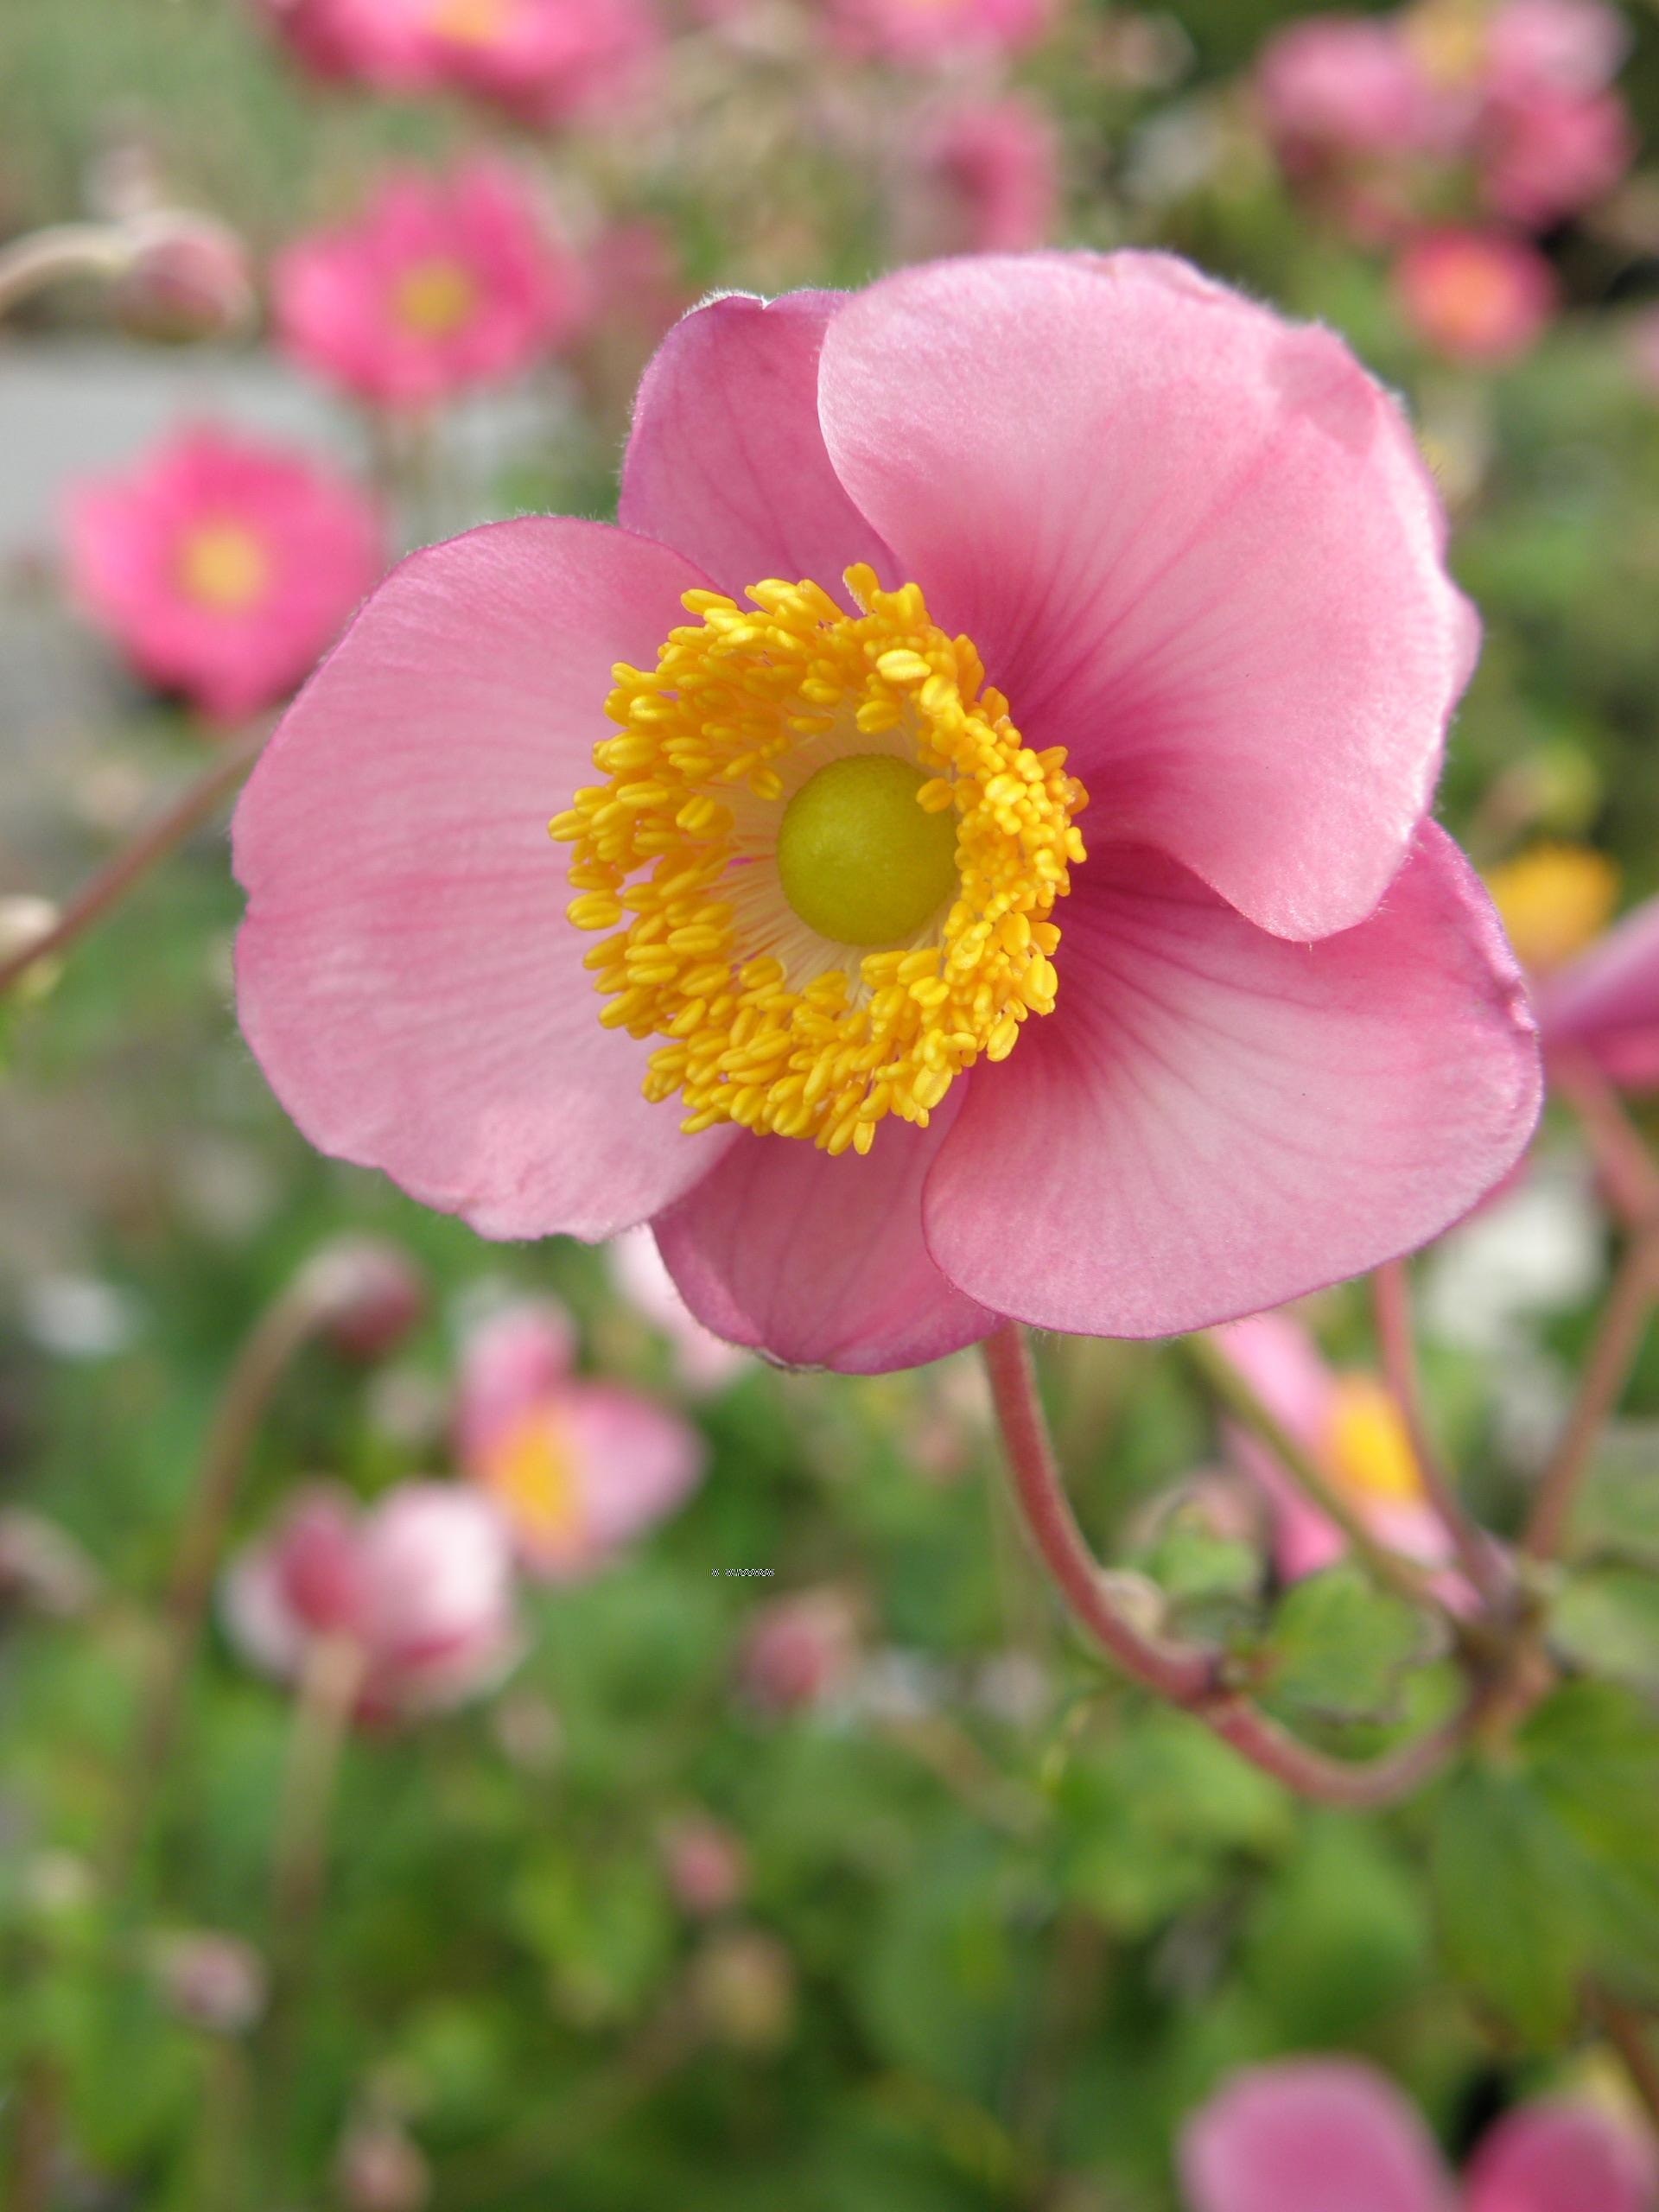
blossom, plant, flower, petal, rose, botany, garden, pink, flora, wildflower, detail, spring flowers, macro photography, rosa canina, flowering plant, rose family, land plant, rosa rubiginosa